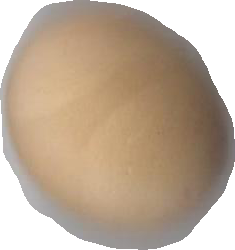
Variety: Dega